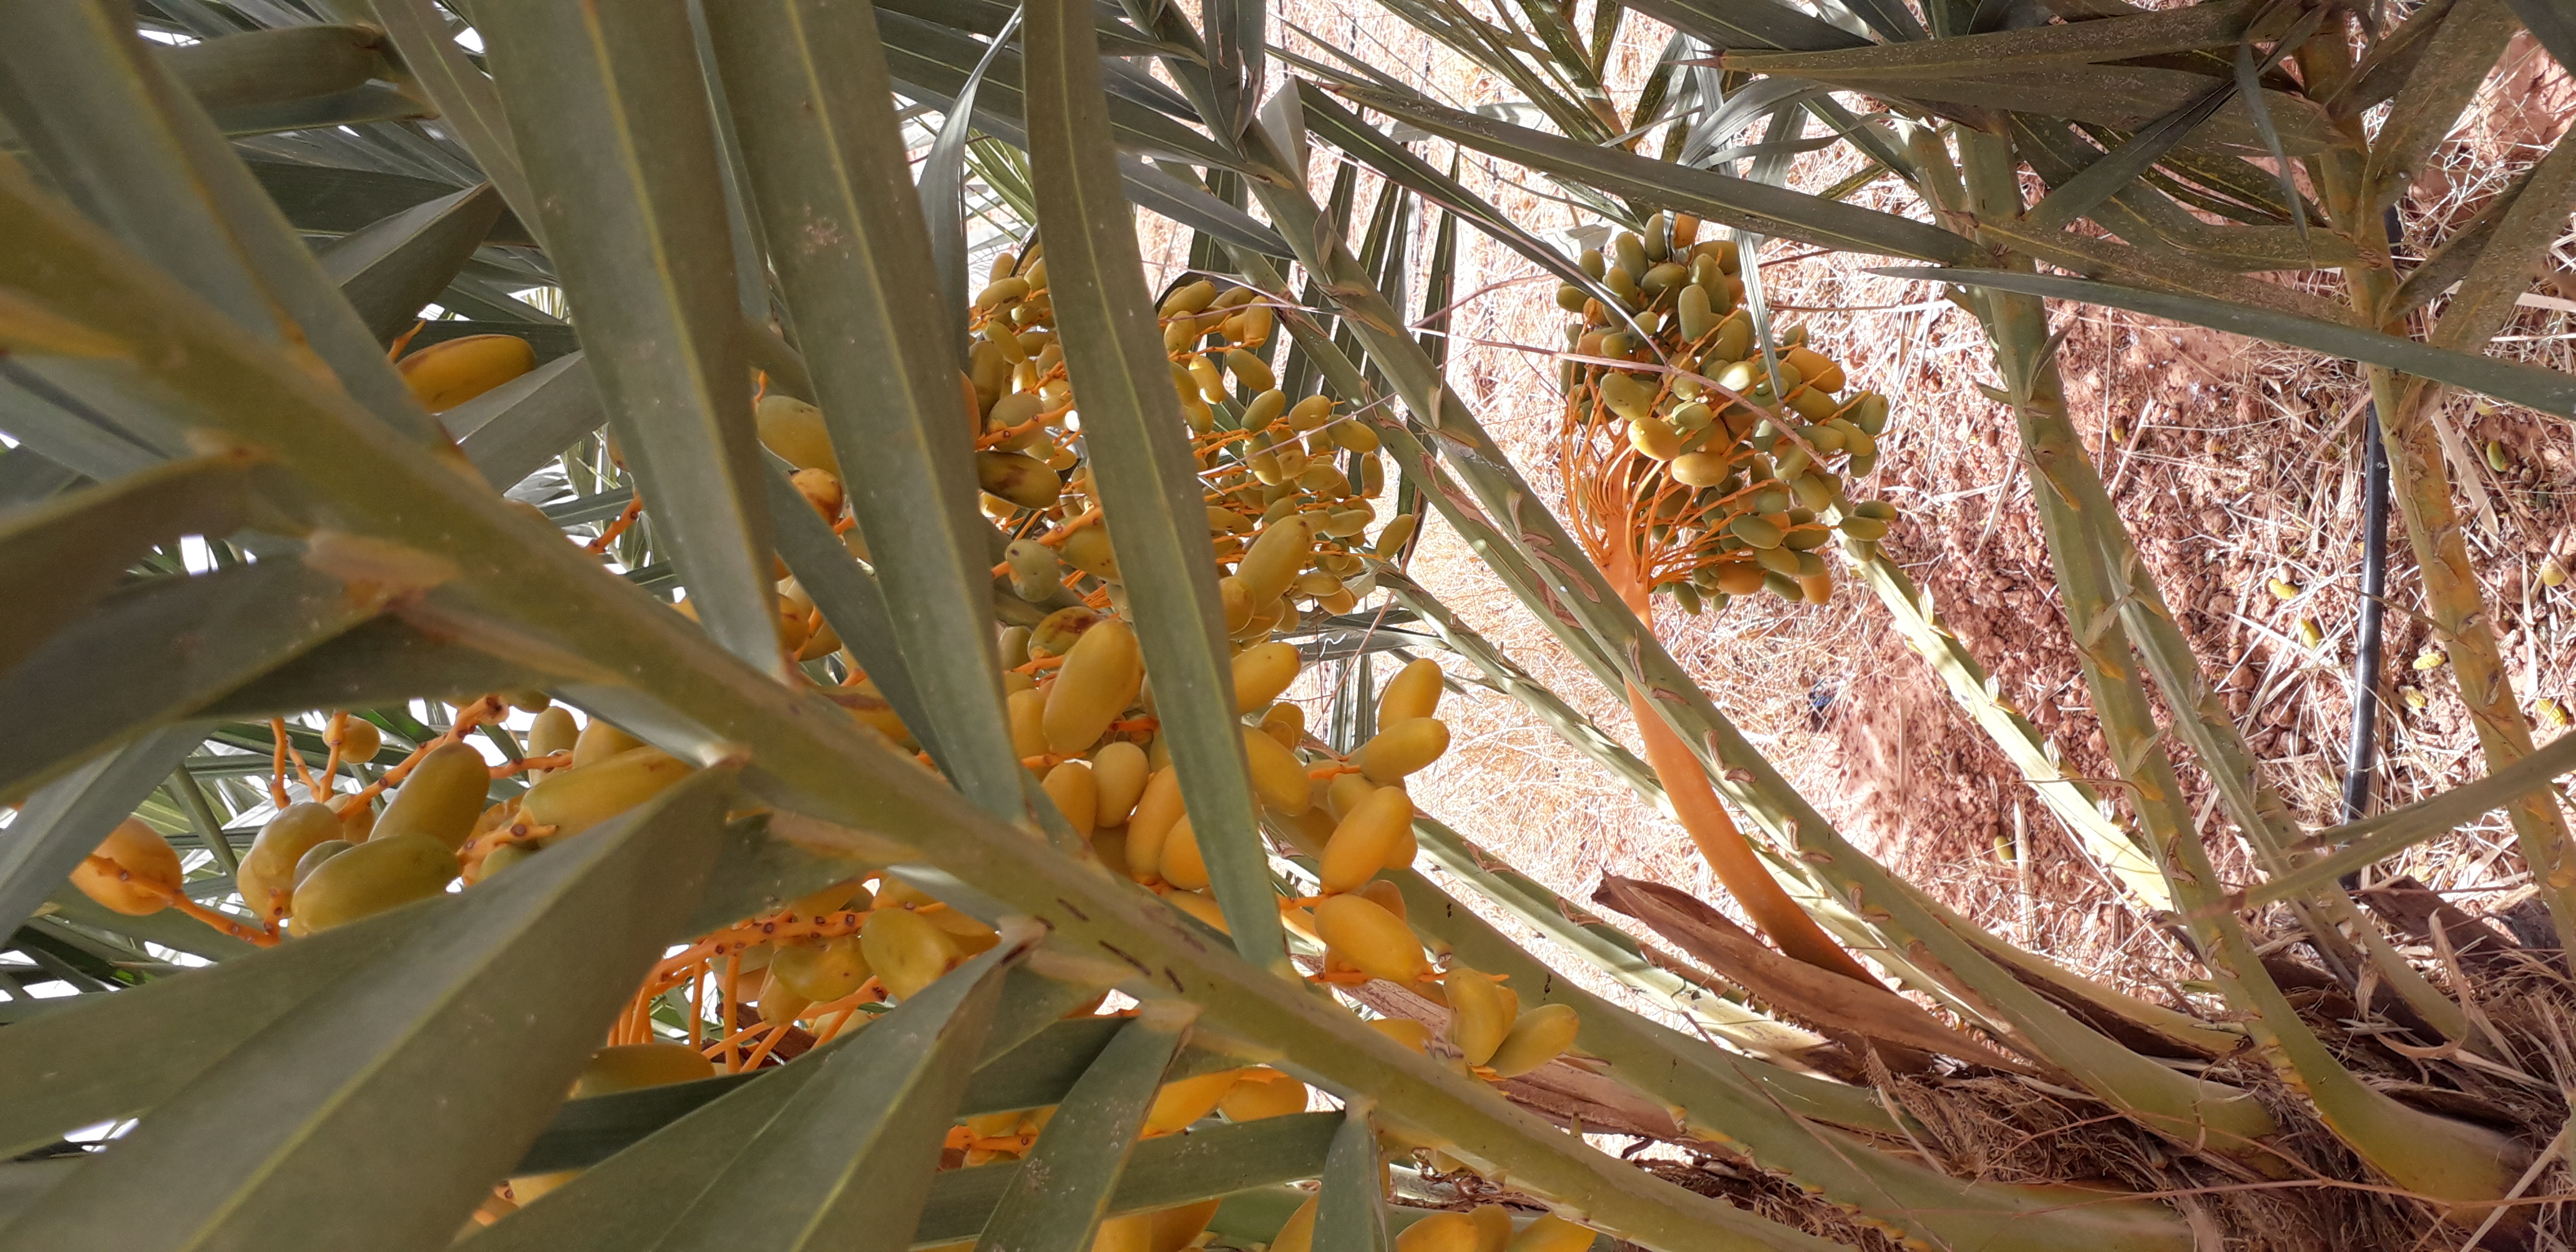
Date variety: kholt